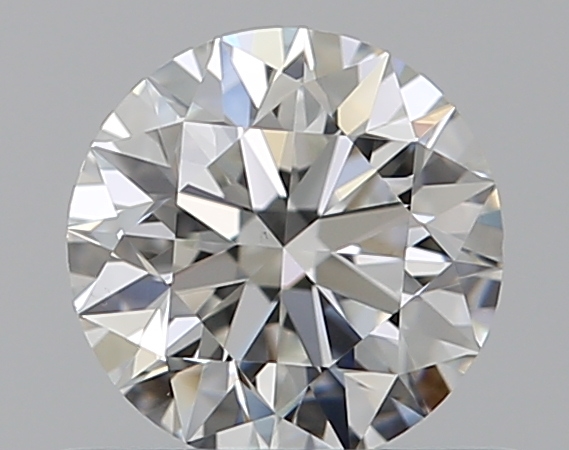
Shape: round
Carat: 0.5
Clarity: VS2
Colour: G
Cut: EX
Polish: EX
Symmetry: EX
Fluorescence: N
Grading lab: GIA
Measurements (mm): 5.05 x 5.08 x 3.17